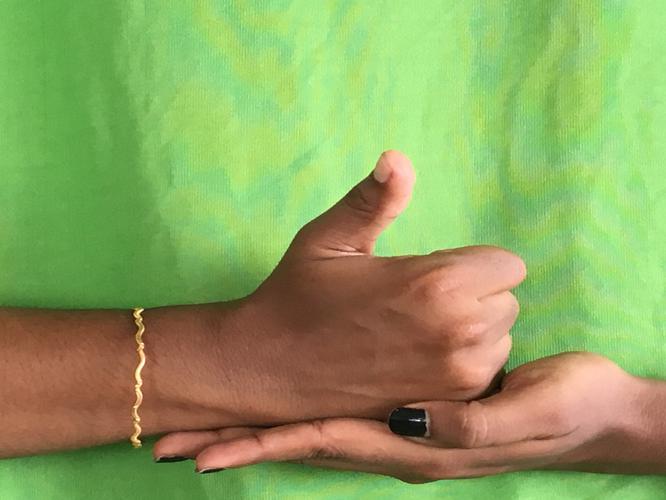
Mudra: Shivalinga
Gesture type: double_hand